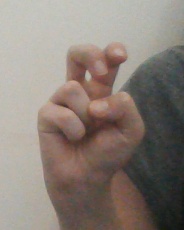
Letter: toot